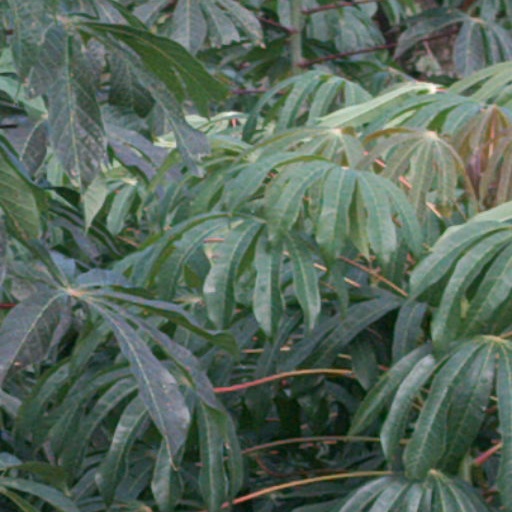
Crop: cassava